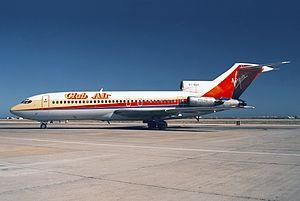
Club Air est une compagnie aérienne italienne régulière, spécialisée dans l'Europe de l'Est, mais qui dessert également Bruxelles et de nombreuses villes italiennes.